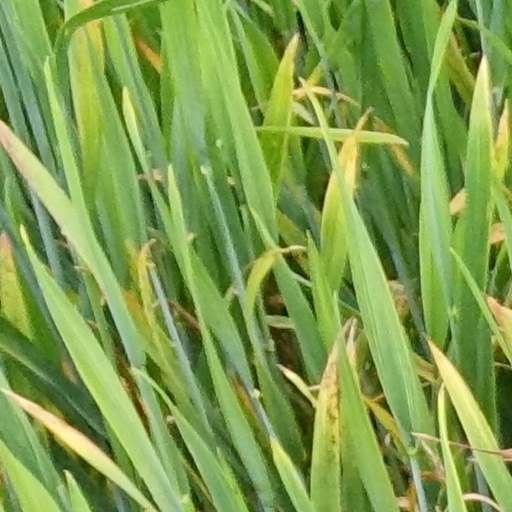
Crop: wheat